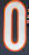
Number: 0